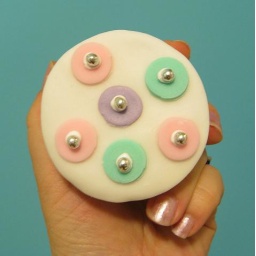
Simple creation, my kitchen wall was a good backdrop I think!Make this in a Designer Cupcake class I took.